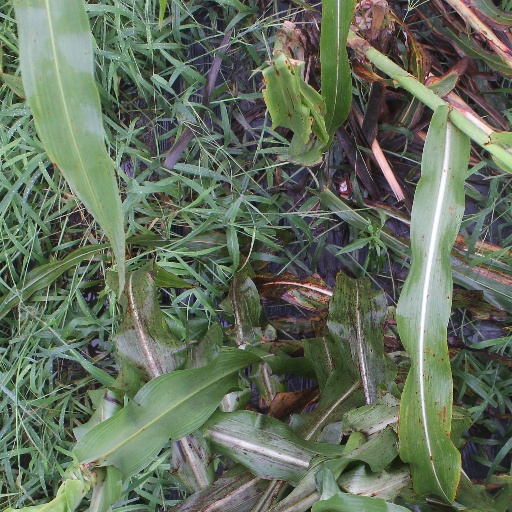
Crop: sorghum